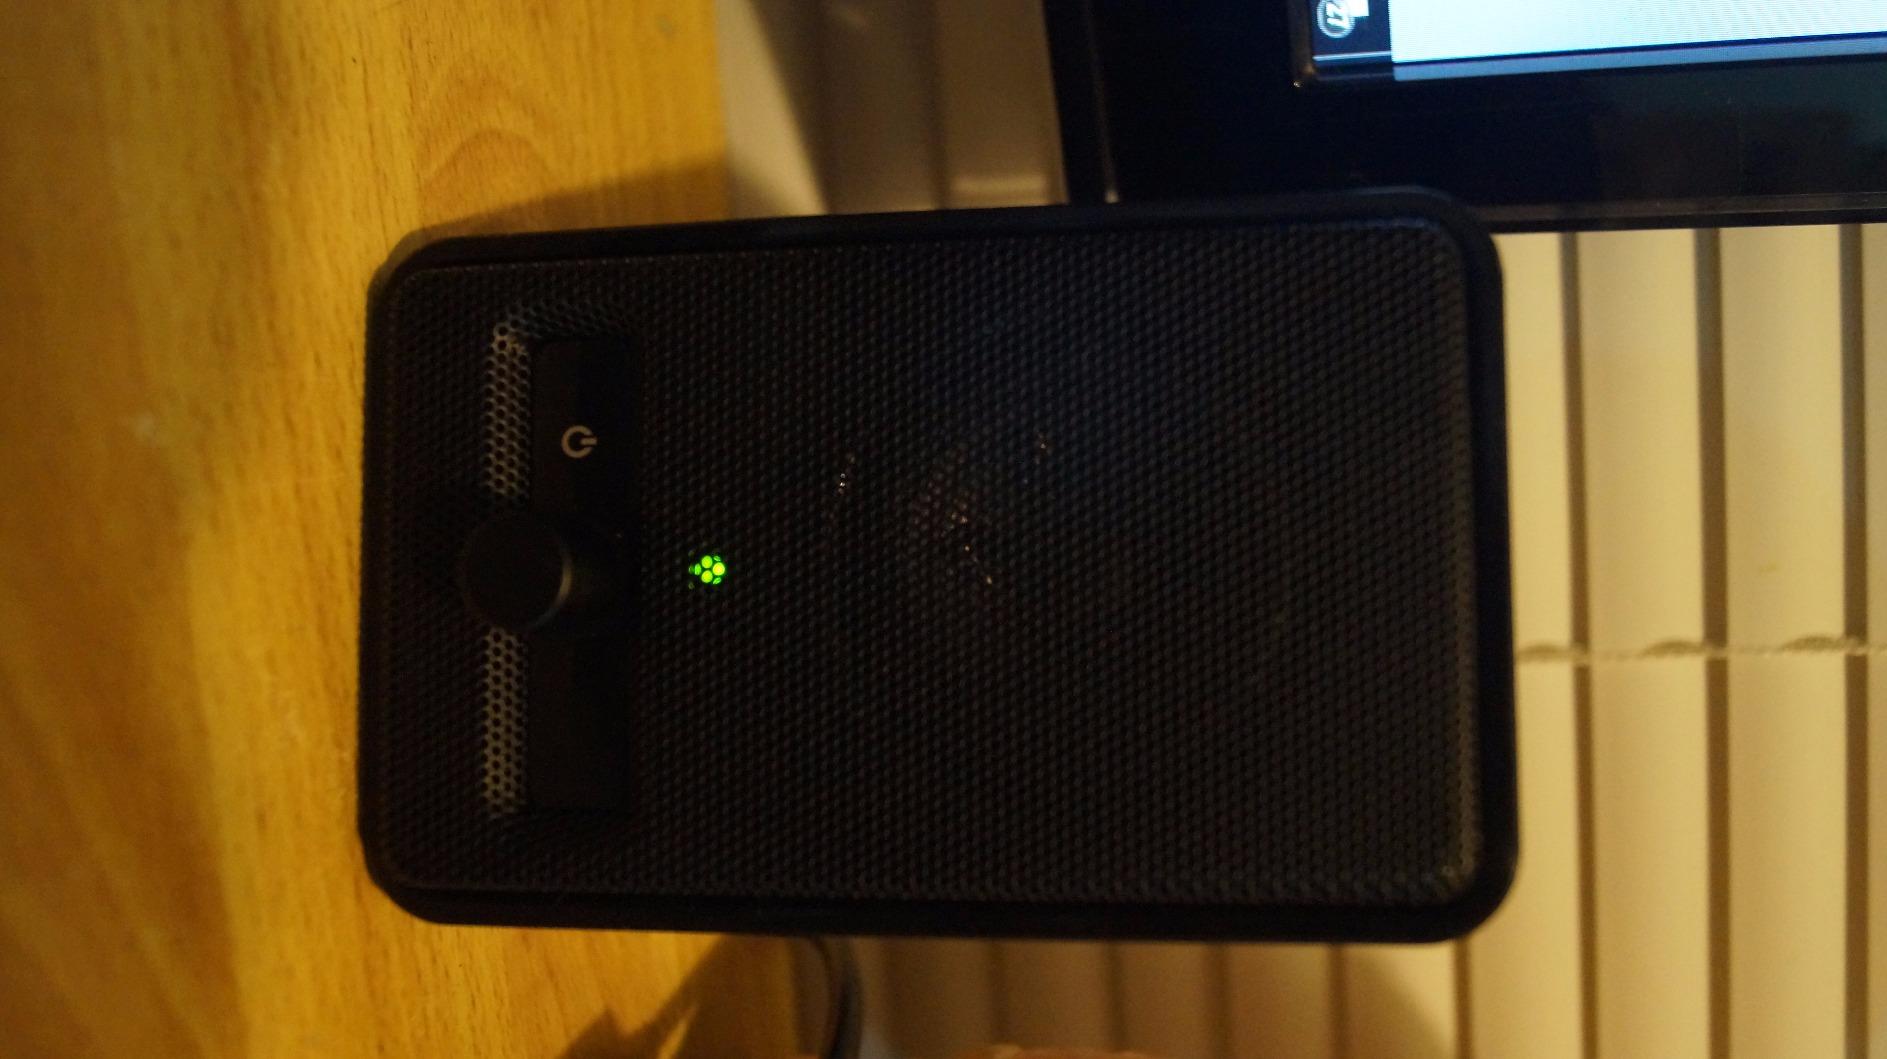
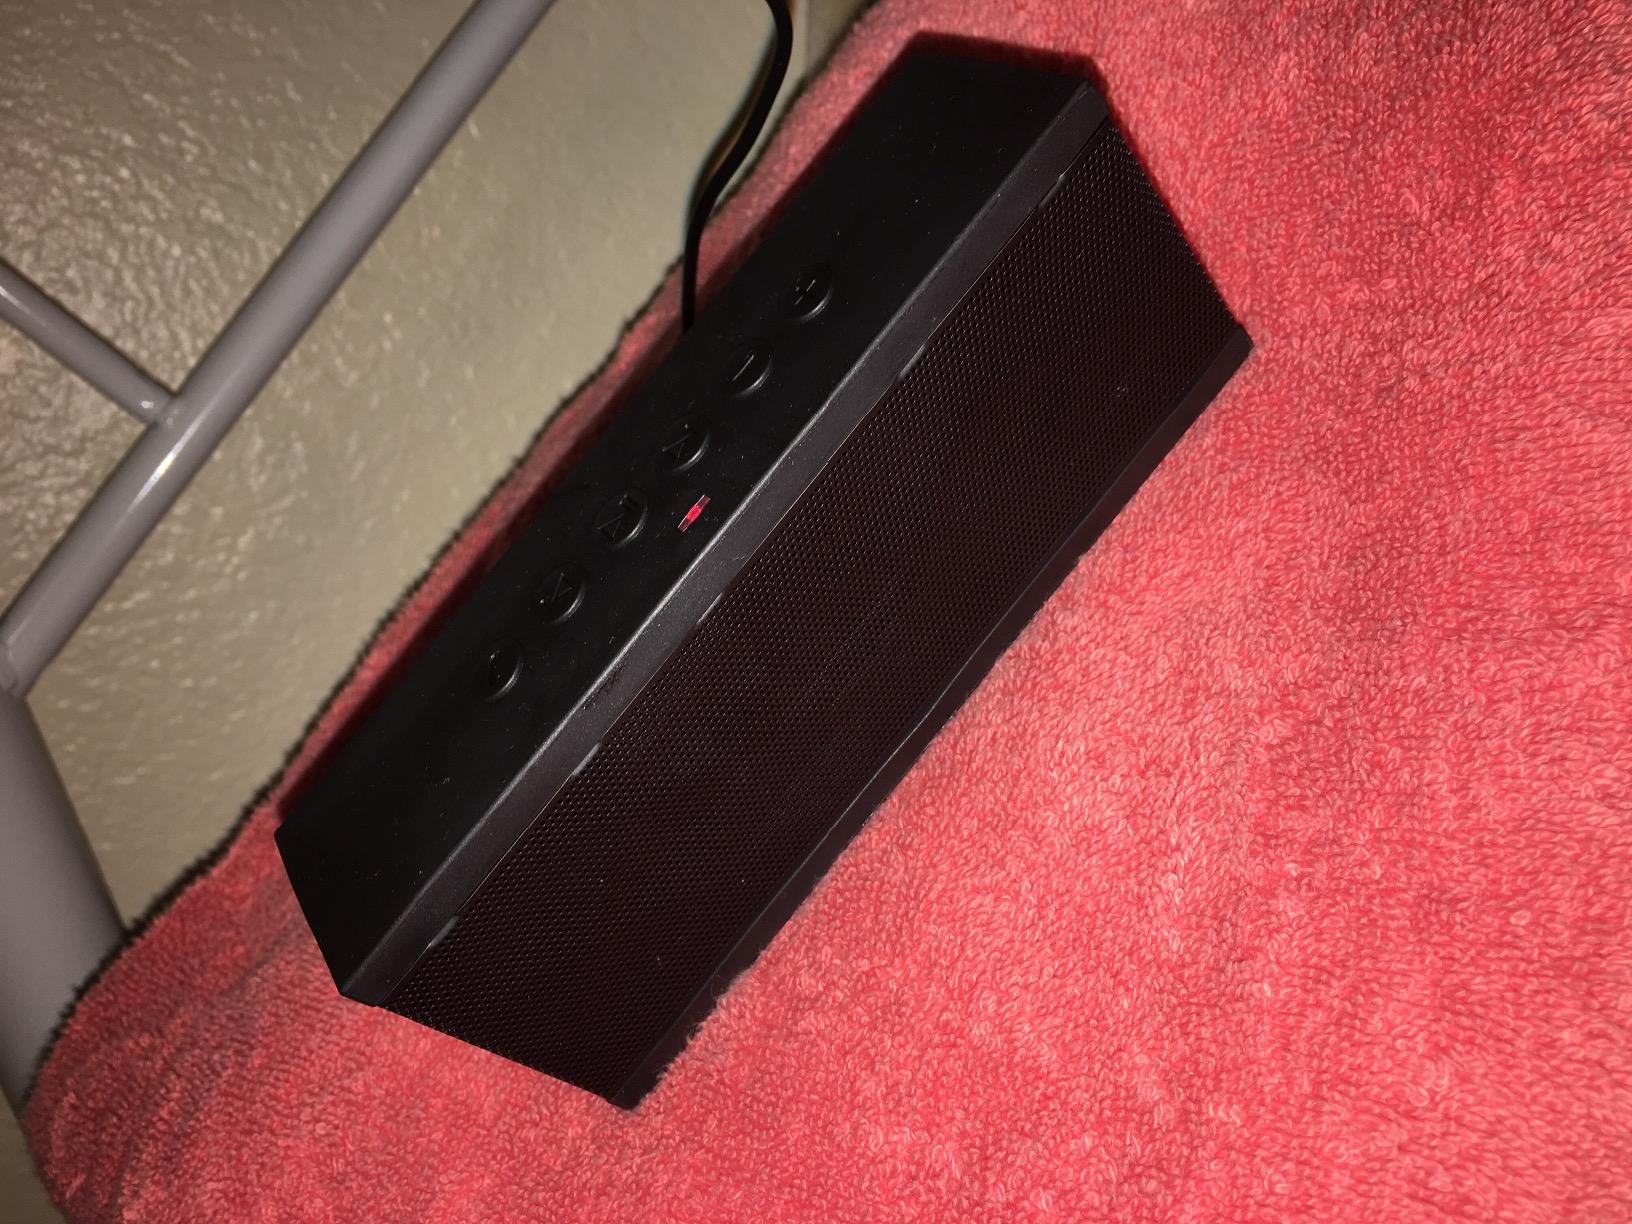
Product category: speaker
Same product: no